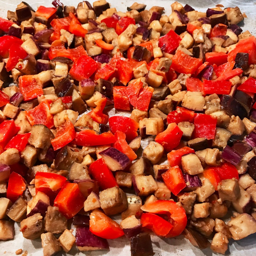
get dressed sesame sensation roasted eggplant noodles recipe with roasted eggplant and red pepper on a baking sheet .